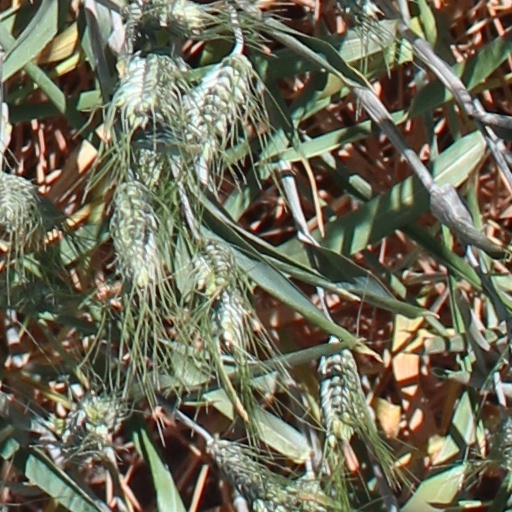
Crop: wheat